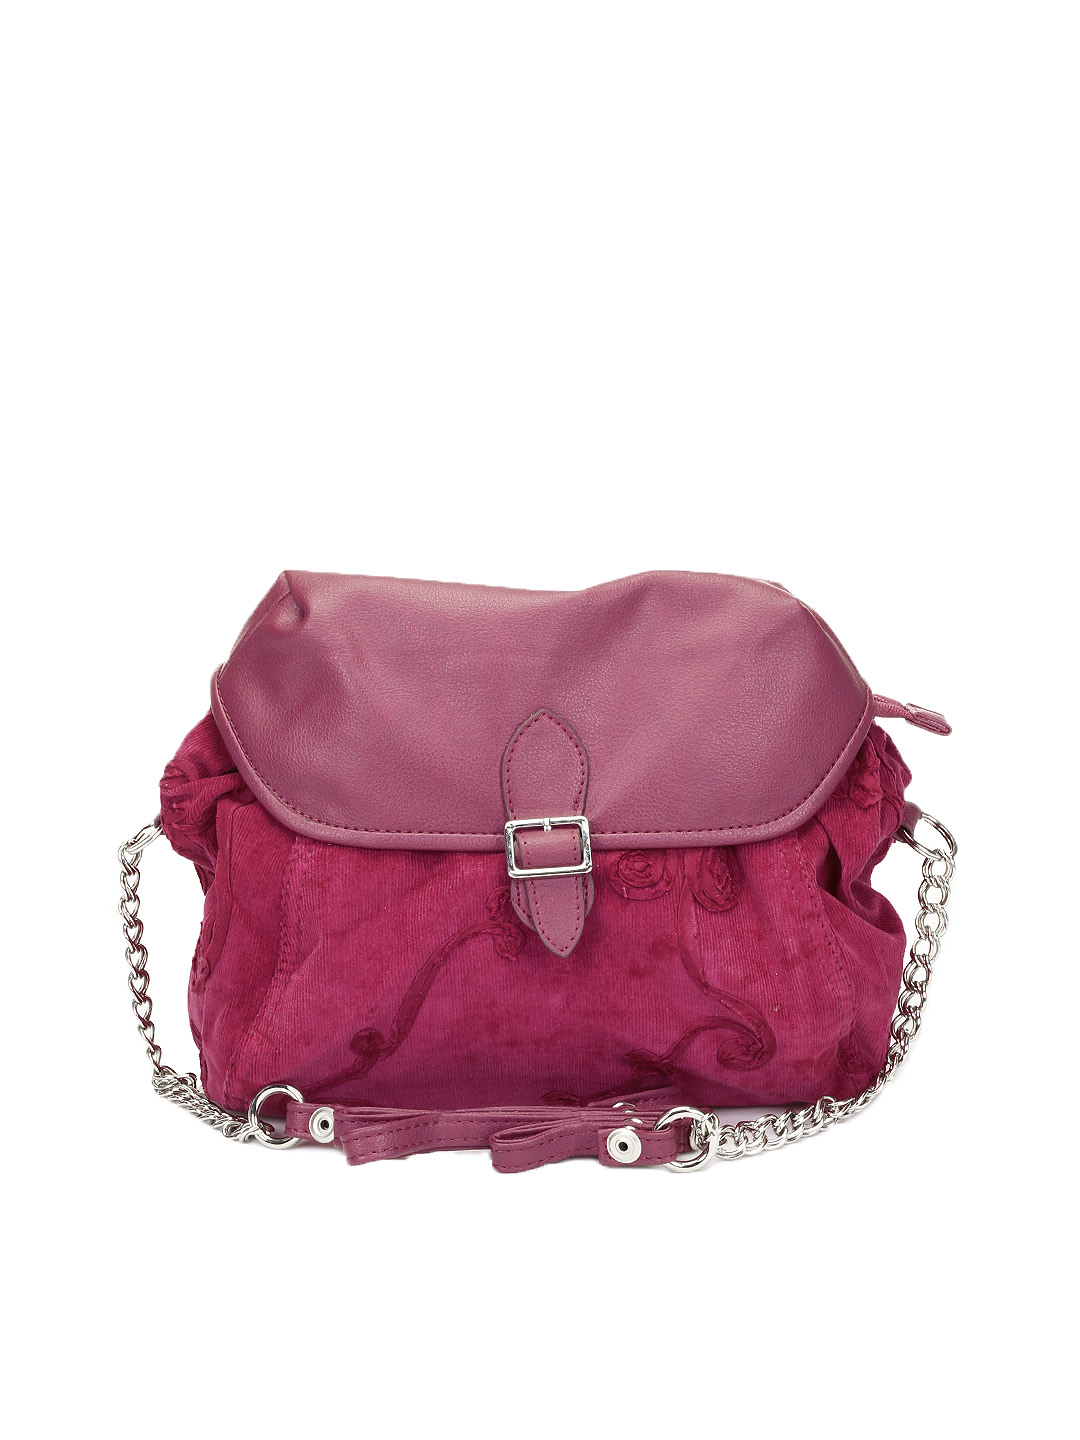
Baggit Women Pink Sling Bag
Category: Accessories / Bags / Handbags
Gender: Women
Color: Pink
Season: Fall 2012
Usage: Casual